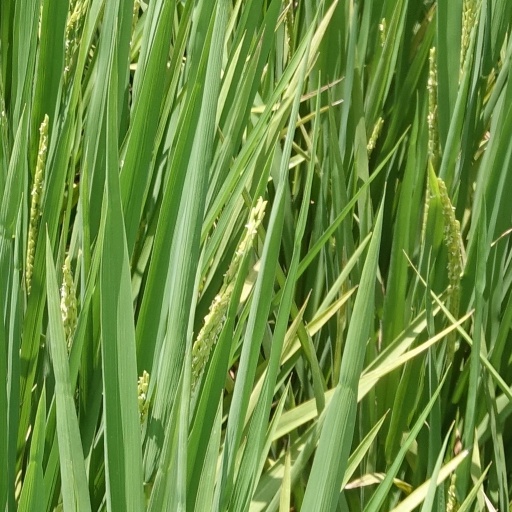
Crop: rice